Port City Brewing Company

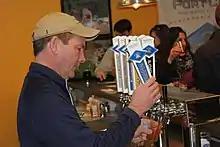
Bill Butcher pours beer at Port City Brewing Company's tasting room in 2014

Port City Brewing Company was founded by Bill and Karen Butcher, a former fine wine sales manager and intellectual property attorney respectively. The couple found that the Washington, D.C. area did not have enough high quality, locally produced craft beer and chose to open a brewery in Alexandria, where the Butcher family has been based for generations.